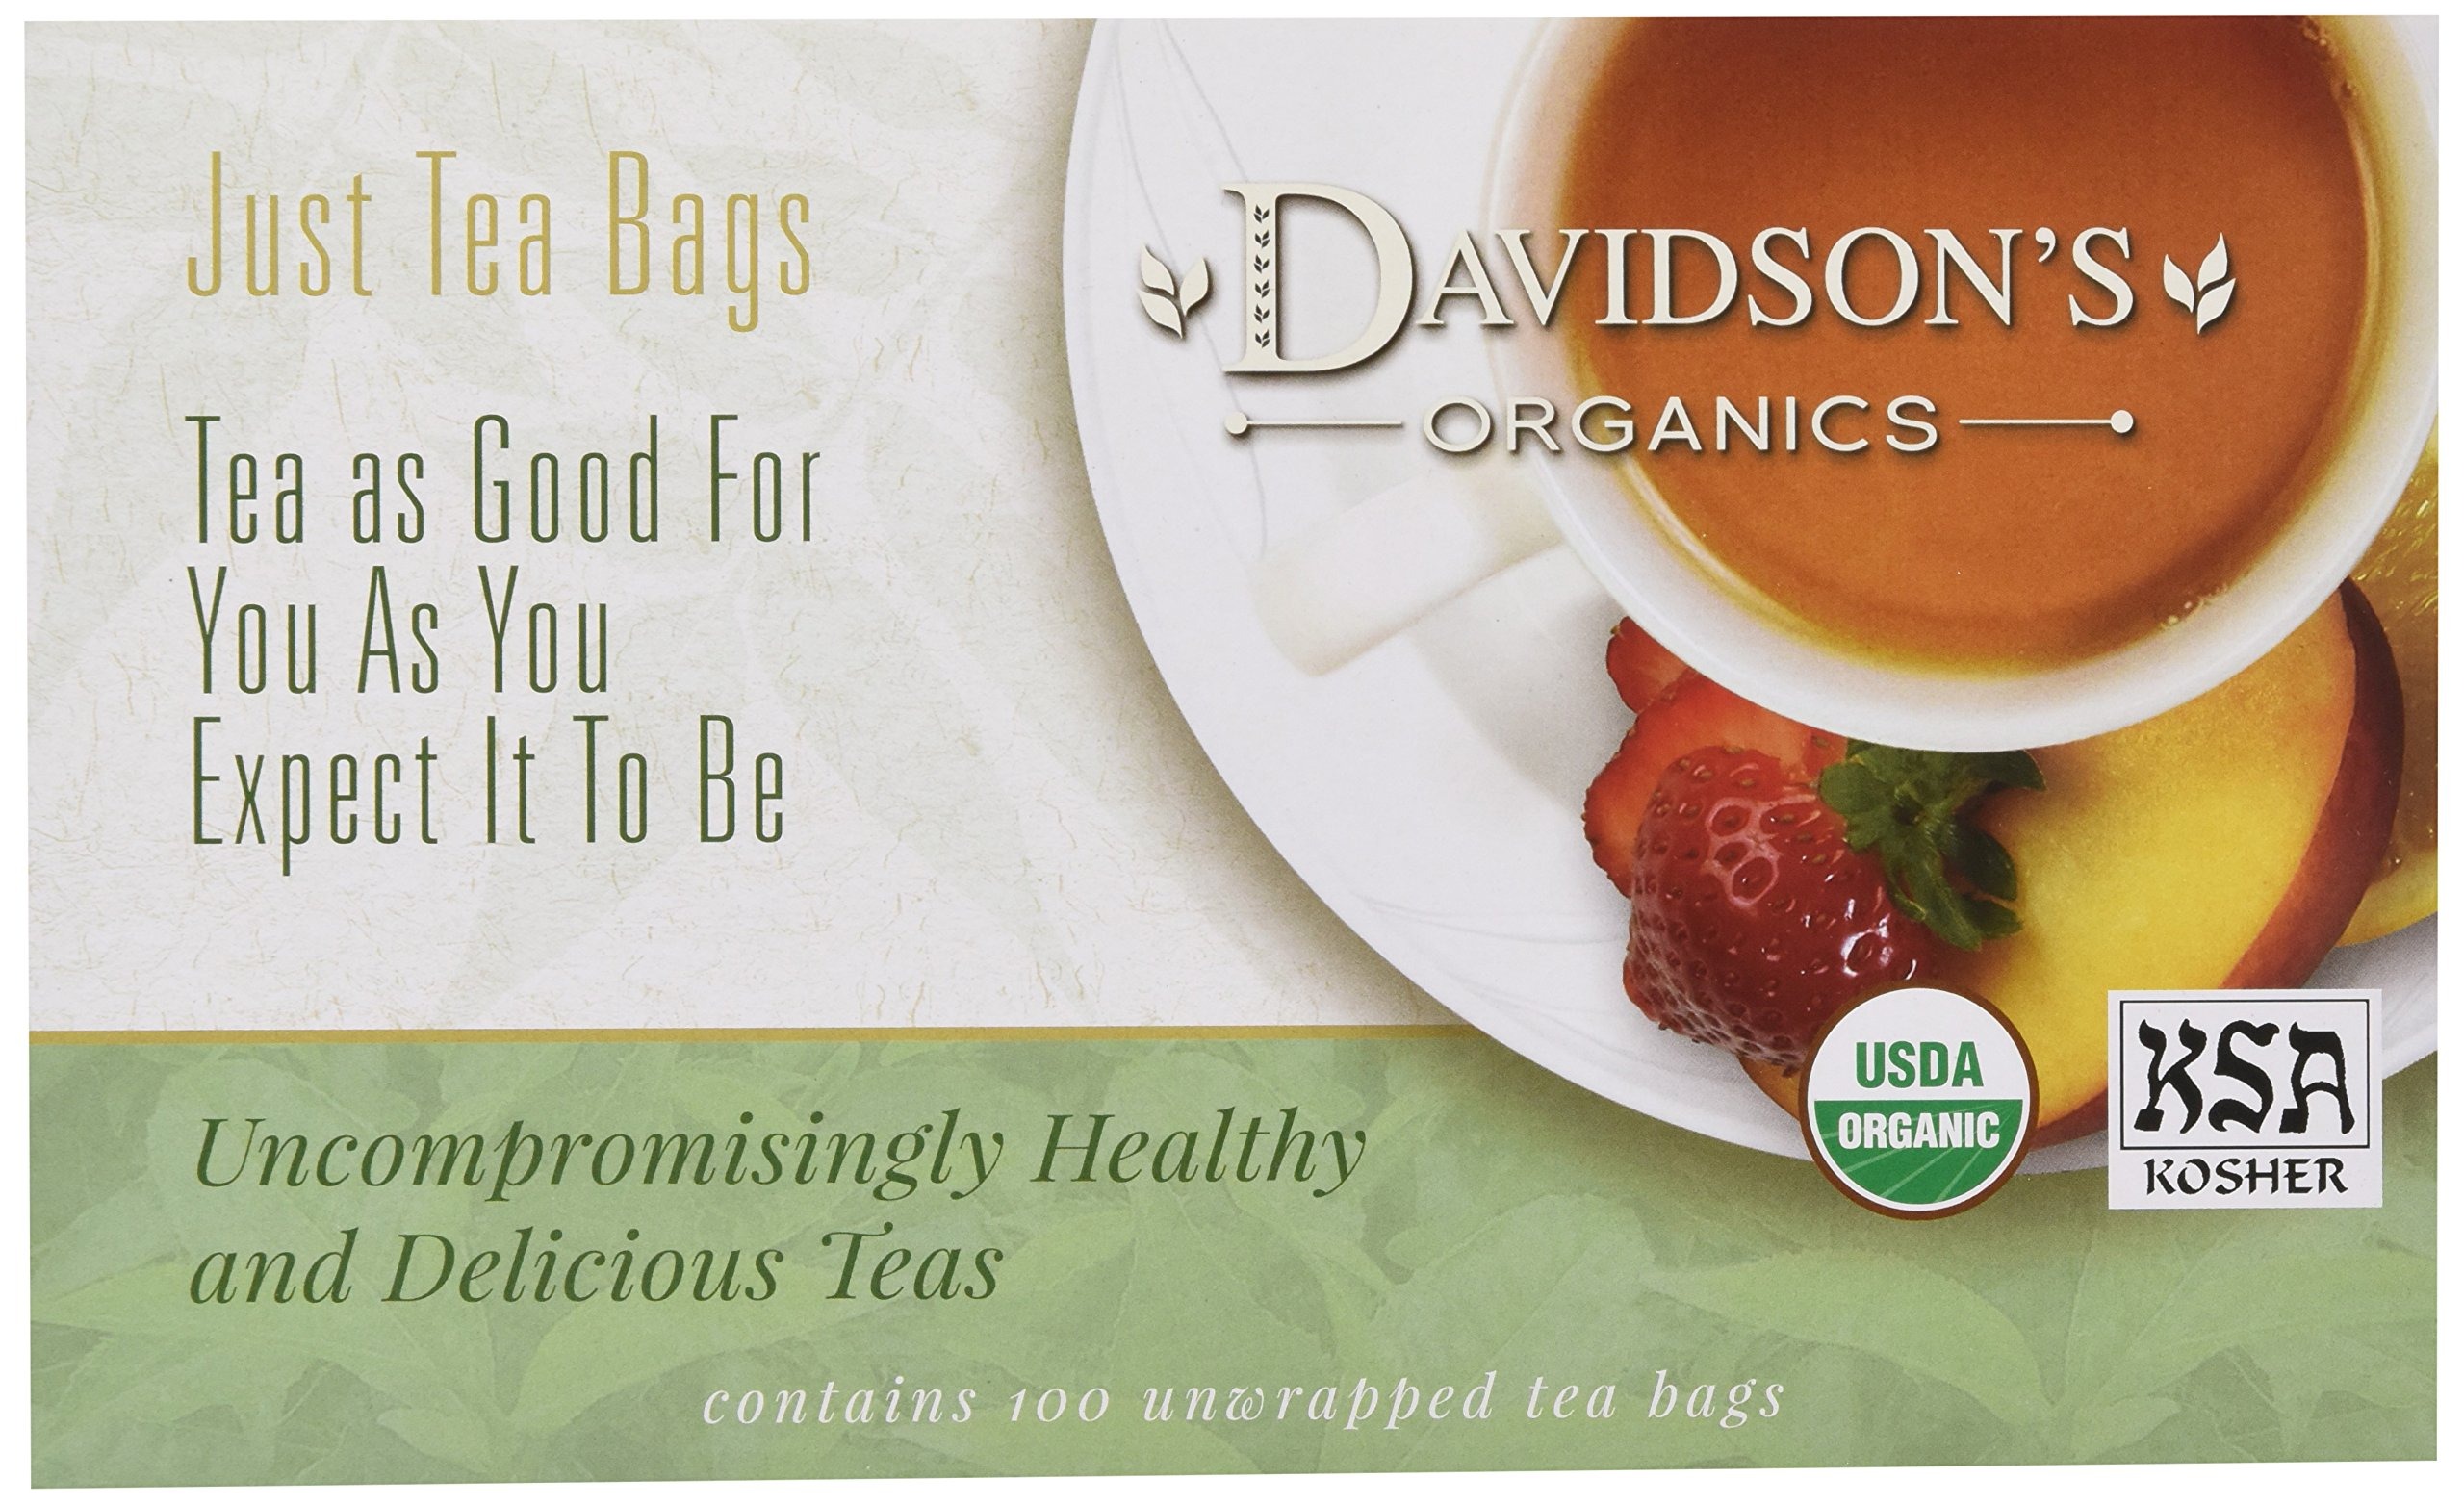
Item Name: Davidson's Organics, Rosehips, 100-count Unwrapped Tea Bags
Bullet Point 1: Rosehips are accessories to the rose bud, known for their Vitamin C properties and characteristic flavor. Davidson's Rosehips carry a tart and tangy flavor with a sweet finish.
Bullet Point 2: LEAF TO CUP: From our farms in India to your family, Davidson’s Organics is a vertically integrated provider of premium teas at affordable prices. We grow, import, blend, package, and sell - overseeing the entire journey of our tea from the leaf cuttings to the infusion in your cup.
Bullet Point 3: ALWAYS ORGANIC: Davidson’s Organics is a 3rd generation organic tea grower delivering on its promise of providing top-notch USDA certified organic teas. Our teas are grown non-GMO & free from harmful chemicals and pesticides. We are responsibly sourced and sustainably farmed. We believe in the holistic health of our farms, farmers, plants & animals.
Bullet Point 4: A CUP OF WELLNESS: Davidson’s offers a diverse selection of tea blends for the most discerning palates. From loose leaves to tea bags & iced, and from ayurvedic to herbal, our organic teas deliver the perfect pick me up or a restful respite. Enjoy our balanced tea blends for optimal health and sipping pleasure.
Bullet Point 5: TRUST OUR TEA: Davidson's Organics was the first purveyor of fine organic teas. Since 1976, we’ve worked tirelessly to develop blends that are true reflections of their names, while being committed to sourcing healthy ingredients grown by generations of skilled small farmers. Enjoy Davidson's Organics, the organic tea that sets the standards for the highest quality.
Value: 100.0
Unit: Count

Price: 27.28